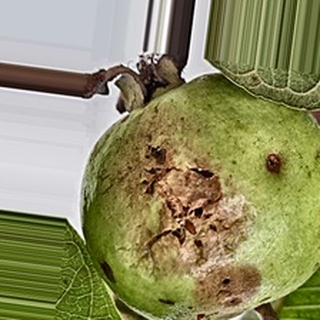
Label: guava_fruit_fly